The Nightingale (2018 film)

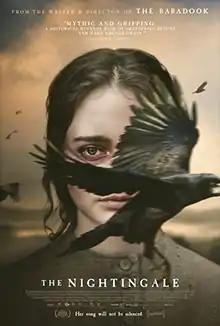
Theatrical release poster

The Nightingale is a 2018 Australian historical psychological thriller film written and directed by Jennifer Kent. The film stars Aisling Franciosi, Sam Claflin, Baykali Ganambarr, Damon Herriman, Harry Greenwood, Ewen Leslie, Charlie Shotwell, Michael Sheasby, and Magnolia Maymuru. Set in 1825 in Van Diemen's Land, it follows a young Irish convict (Franciosi) seeking vengeance against members of the Colonial forces of Tasmania who gang-raped her and killed both her husband and infant daughter. She is aided by an Aboriginal Tasmanian tracker (Ganambarr), who seeks vengeance for the British occupiers' Black War against his people.